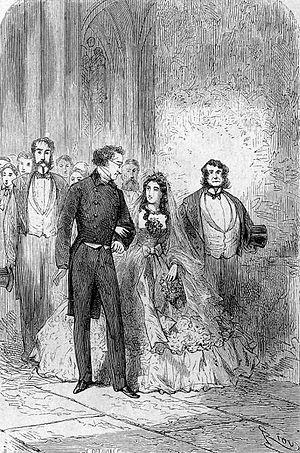
""Les Enfants du capitaine Grant"", Édouard Riou. &#32